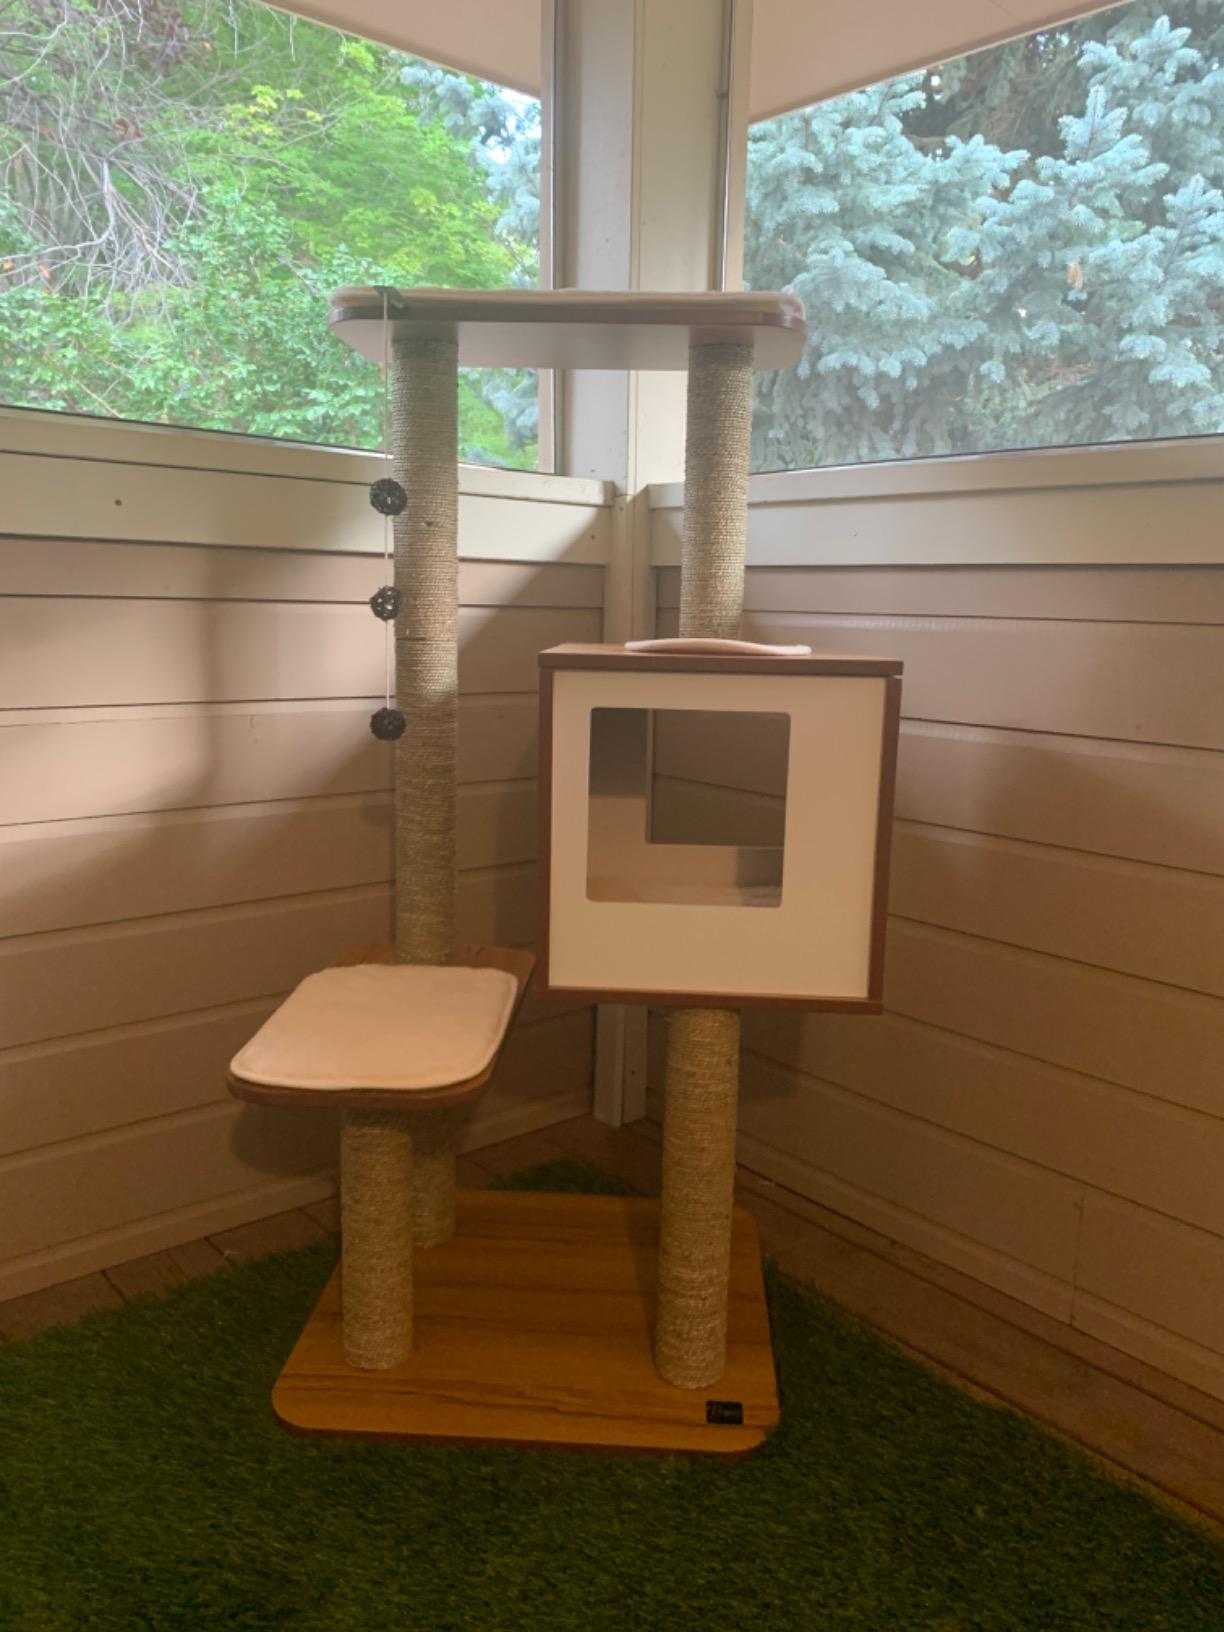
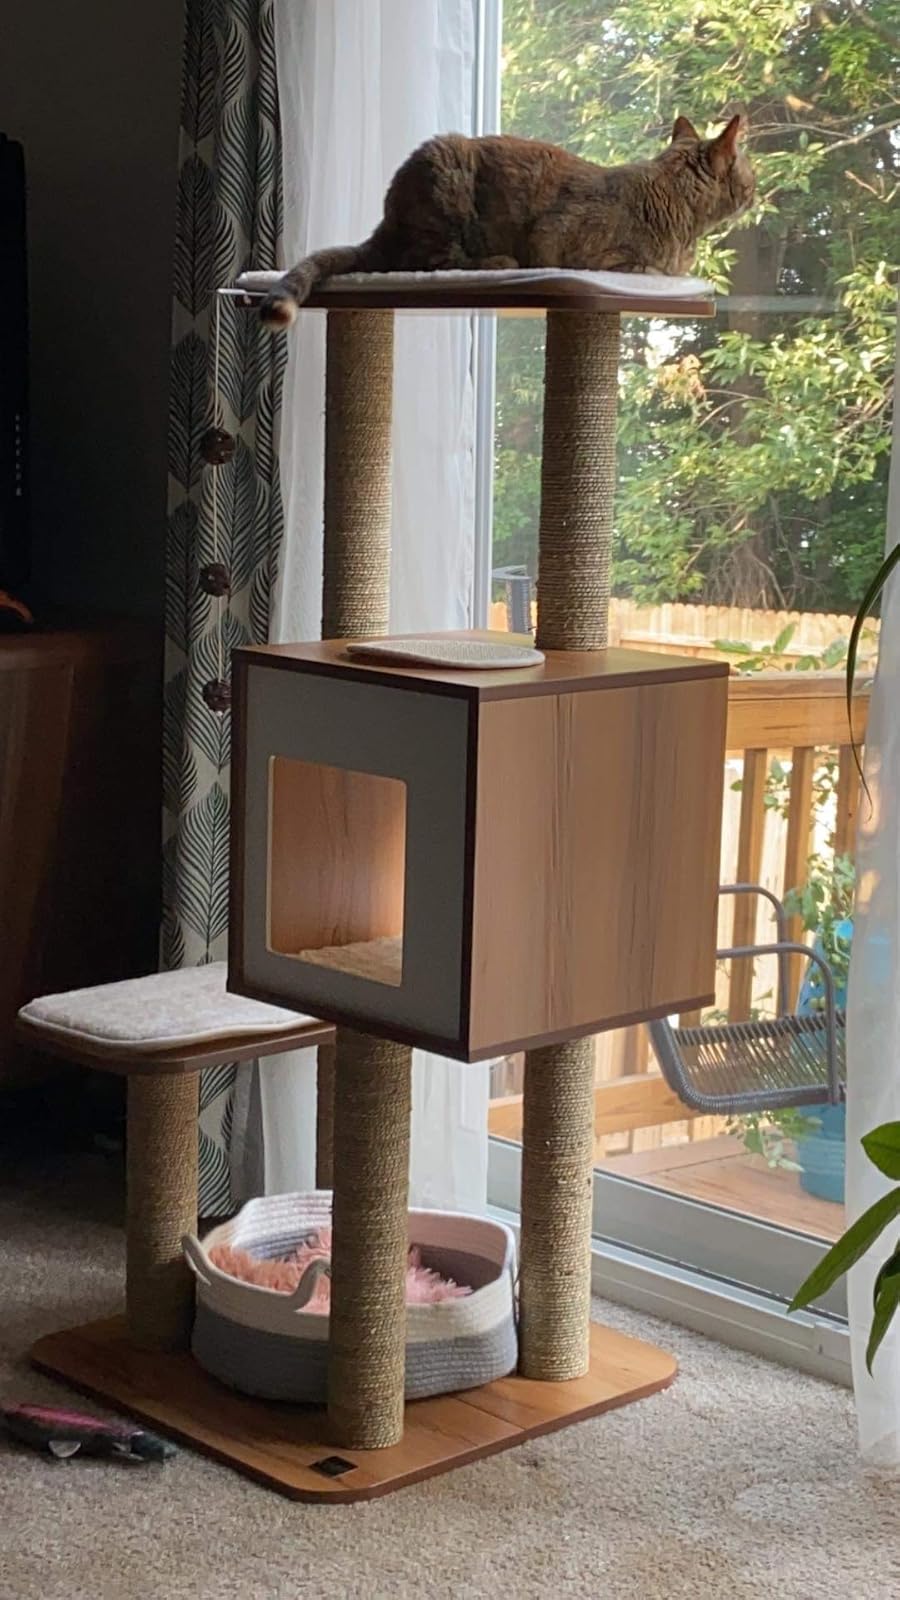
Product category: items_cat tree
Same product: yes